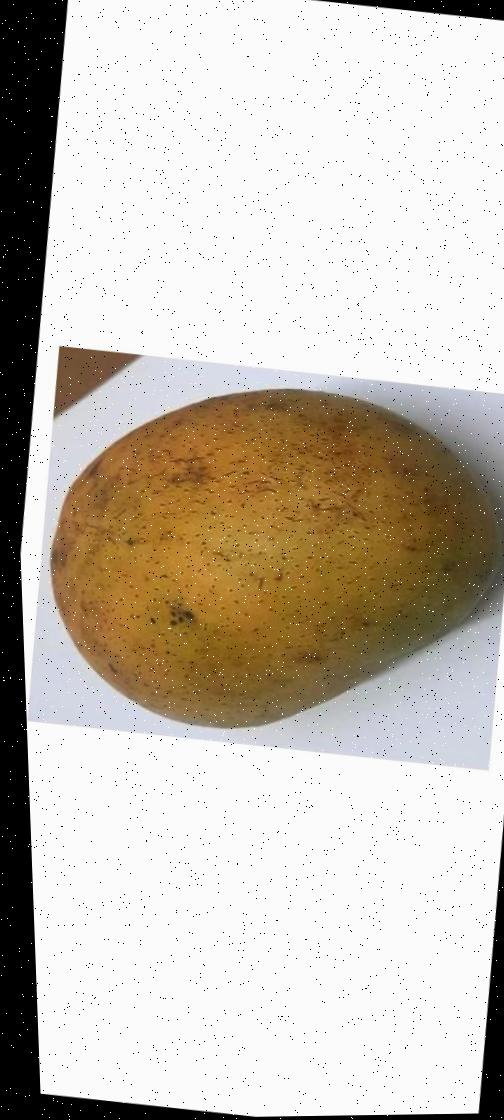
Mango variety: Ashshina Classic